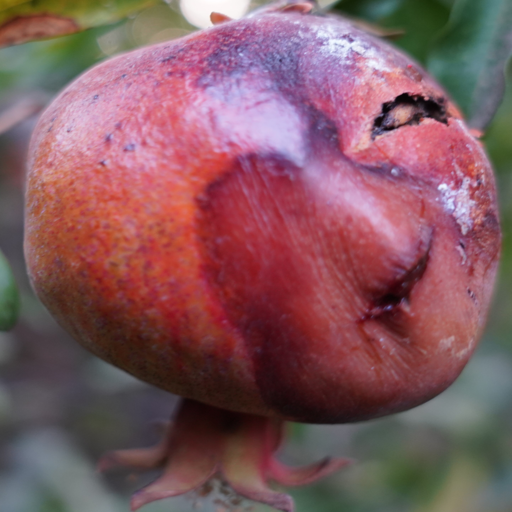
Label: Ectomyelois ceratoniae